Question: Please indicate a possible affordance area of the banana that can be used for eating
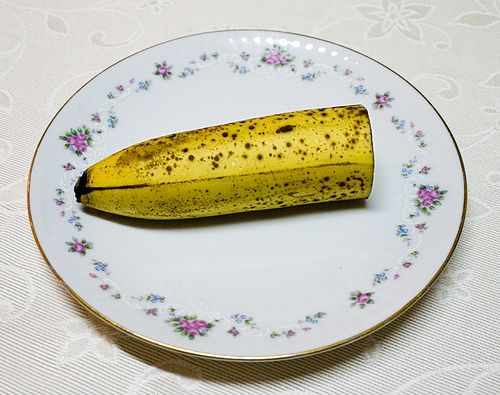
Answer: [73.5, 107, 378.5, 227]